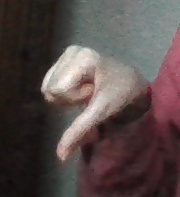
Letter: waw